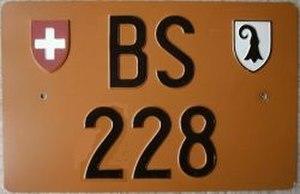
Une plaque d'immatriculation suisse est un dispositif d'identification utilisé pour différents types de véhicules en Suisse. La majorité des plaques d'immatriculation sont délivrées en Suisse par le service des automobiles de chaque canton.